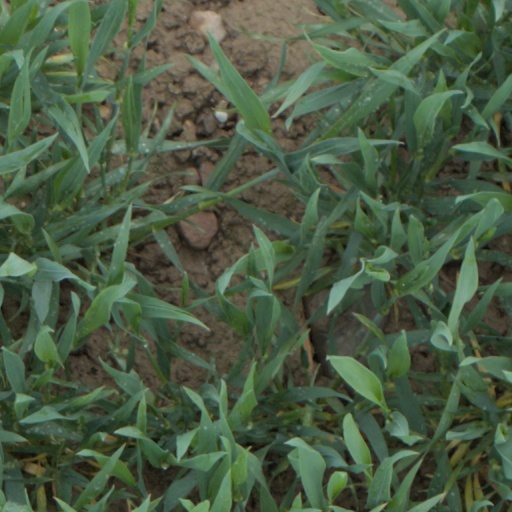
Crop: wheat